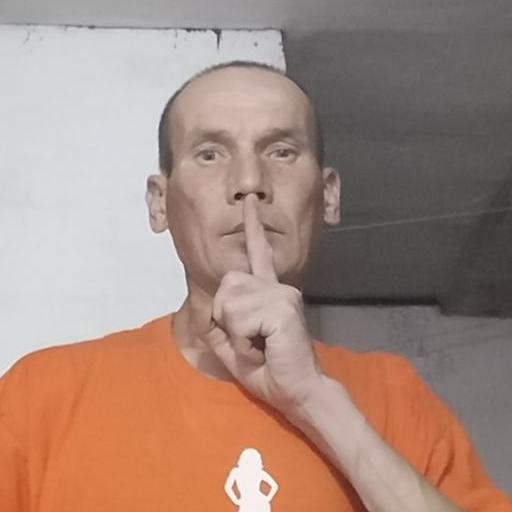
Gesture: mute